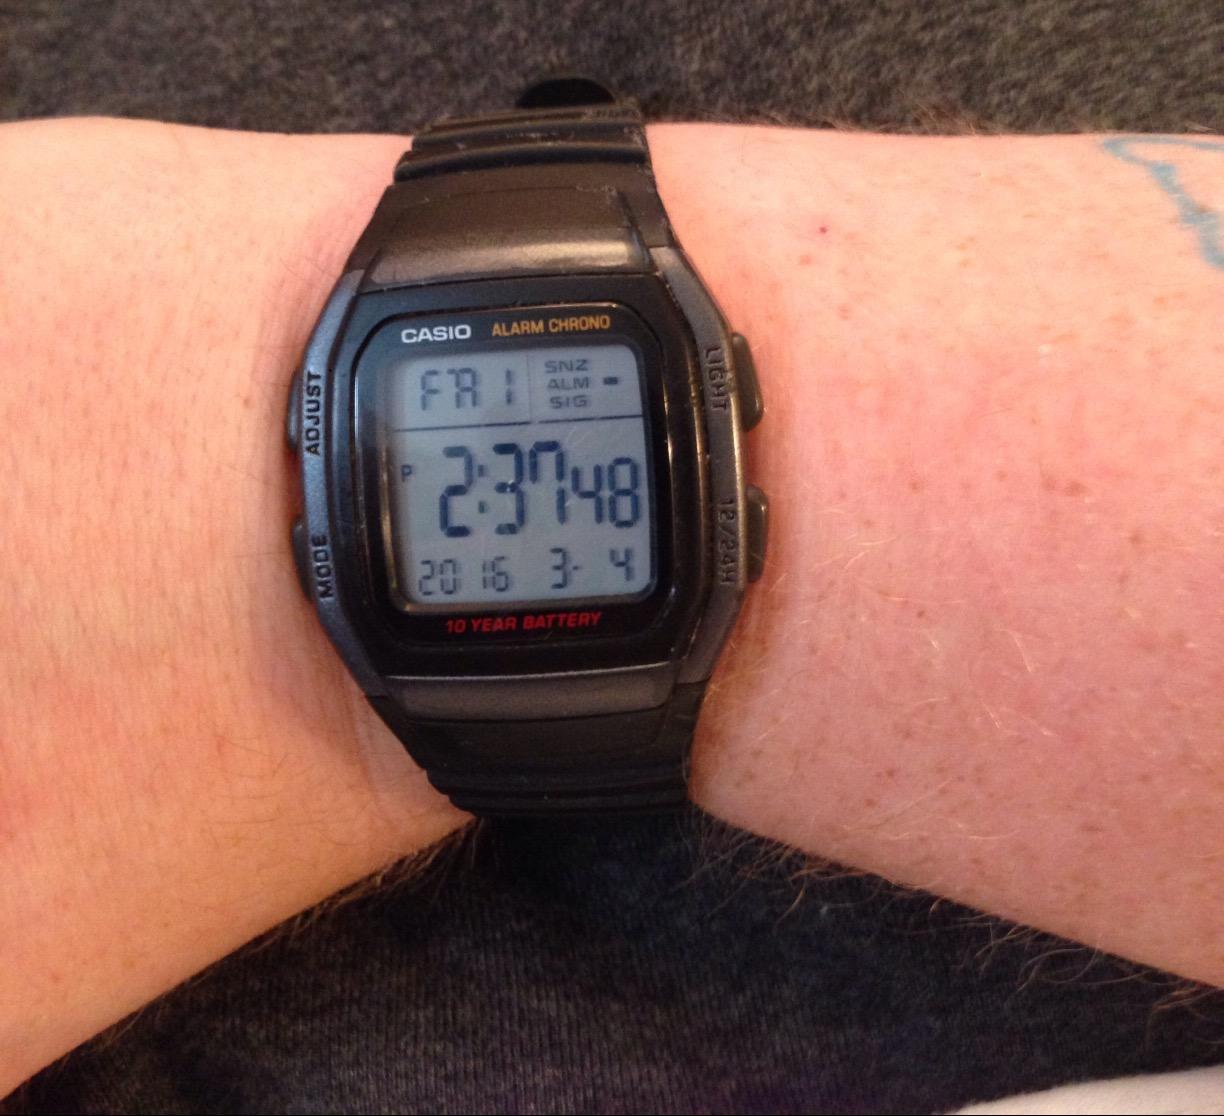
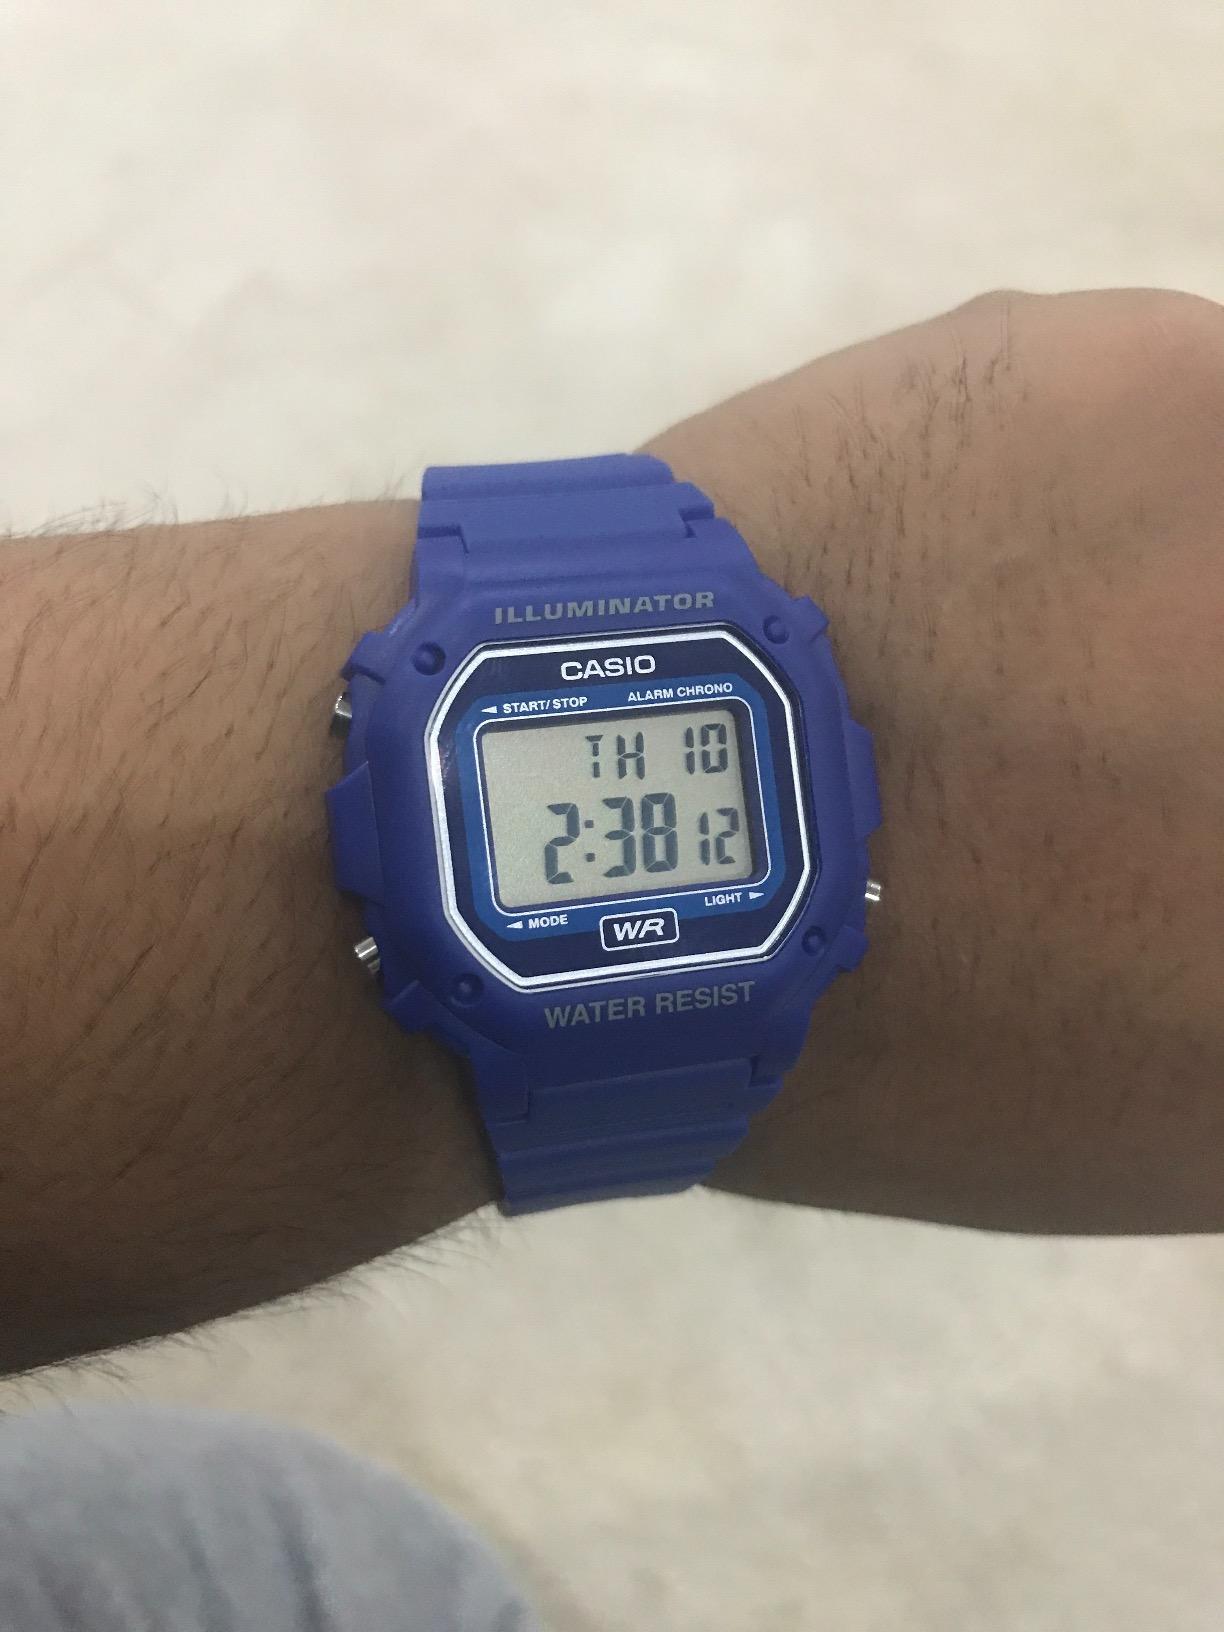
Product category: accessories_watch
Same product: no